Terrace, British Columbia

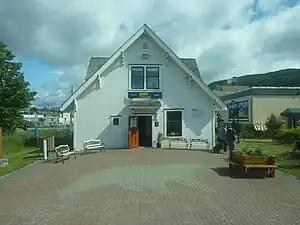
South end of George Little House, Terrace railway station, 2011

In 2006, the Terrace & District Credit Union, which was founded in 1945, merged with Northern Savings. In 2007, Phase I of the Terrace Sportsplex, which included a new ice arena, was completed.